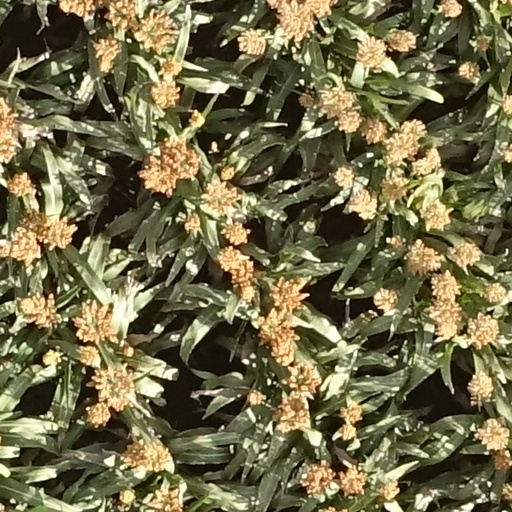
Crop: sorghum